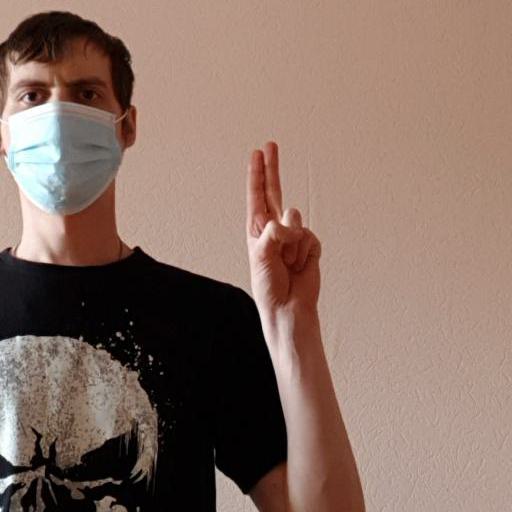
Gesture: two_up